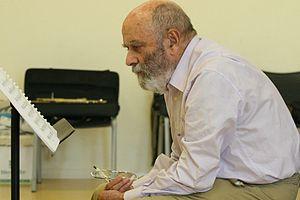
Luis de Pablo, né le 28 janvier 1930 à Bilbao, est un compositeur espagnol ayant appartenu à la génération de compositeurs espagnols baptisée Generación del 51 par Cristóbal Halffter.